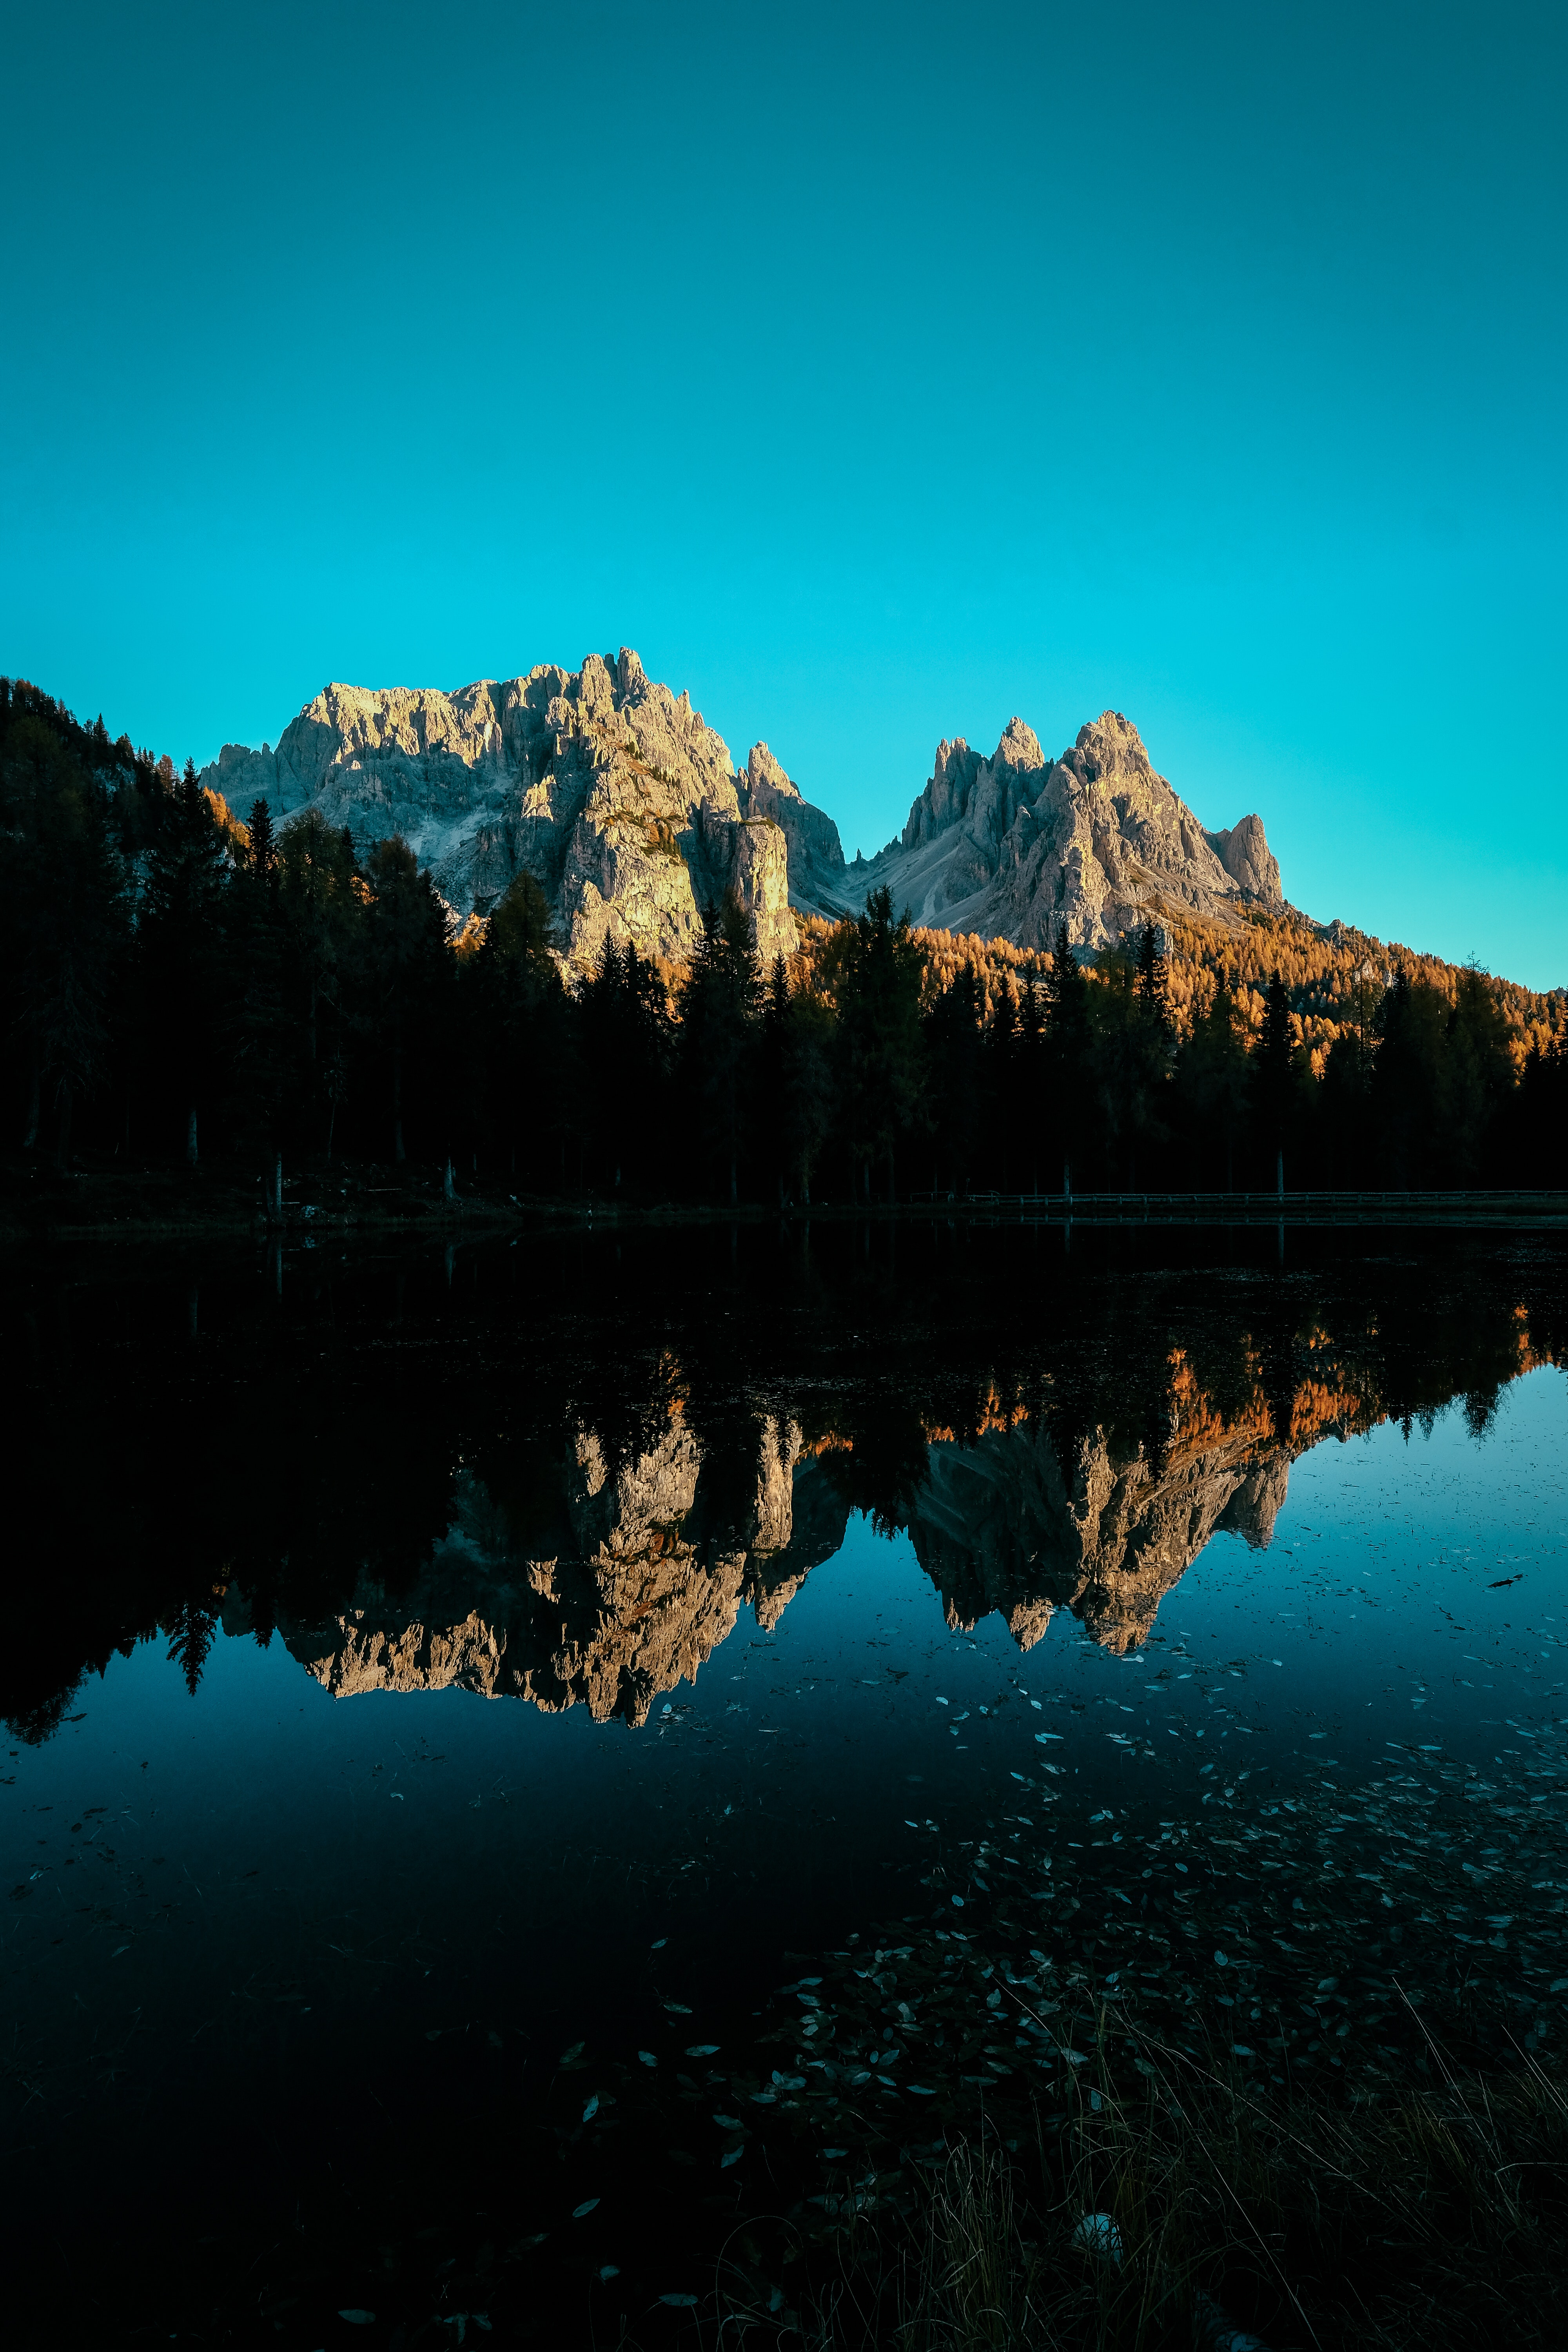
reflection, blue, nature, sky, water, mountainous landforms, mountain, wilderness, lake, mountain range, mount scenery, morning, atmosphere, alps, tree, dawn, bank, evening, national park, landscape, horizon, sunlight, calm, reservoir, dusk, terrain, river, computer wallpaper, fell